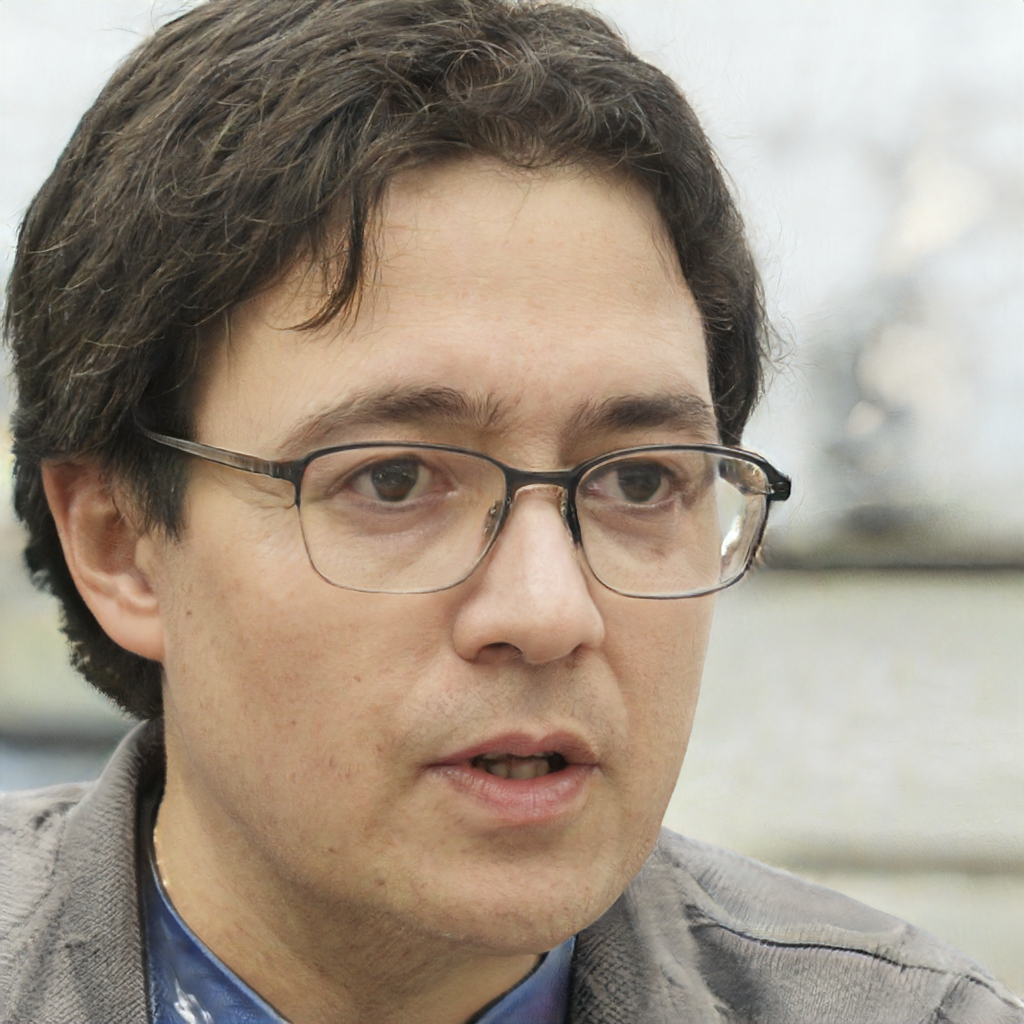
Gender: Male